History of Middlesbrough F.C.

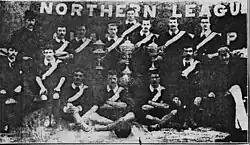
The breakaway Middlesbrough Ironopolis displaying their Northern championships

According to Boro folklore, the idea for forming the football club was suggested during a tripe supper at the Corporation Hotel, Middlesbrough, and while this has since been discovered by club historian Harry Glasper to be untrue, it is certainly true that like many football clubs of the time (such as The Wednesday), Middlesbrough F.C. were formed by members of the local cricket club wishing to stay fit during the winter. Indeed, it was at Albert Park on Linthorpe Road where players from Middlesbrough Cricket Club formed the fledgling team. The club retained its amateur status until 1889 when several members of Middlesbrough FC split to form Middlesbrough Ironopolis over a dispute. Both teams made their debuts as professional teams within a week of each other in December 1889.